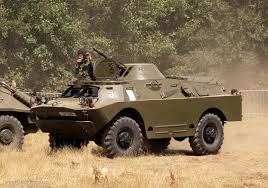
Label: BTR